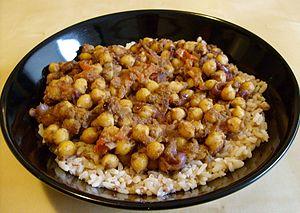
Puchero de Colombie
La cuisine de Colombie est le résultat de la fusion des ingrédients, des pratiques et des traditions culinaires des cultures amérindiennes locales, européennes, africaines et métisses. La diversité de la faune et de la flore en Colombie est à l'origine d'une cuisine variée, essentiellement créole. Les ingrédients et les méthodes de préparation des plats colombiens varient en fonction des régions. Parmi les ingrédients les plus courants, on trouve des céréales comme le riz et le maïs, des tubercules comme la pomme de terre ou le manioc, des légumineuses variées, des viandes comme le bœuf, le poulet, le porc, la chèvre, une variété particulière de cochon d'Inde appelée cuy ainsi que d'autres animaux sauvages et des fruits de mer. La variété de fruits tropicaux est aussi importante avec notamment de la mangue, de la banane, de la papaye, de la goyave, de la narangille et du fruit de la passion.
Le puchero est le nom de plusieurs types de mets en Espagne et en Amérique du Sud proches du pot-au-feu.